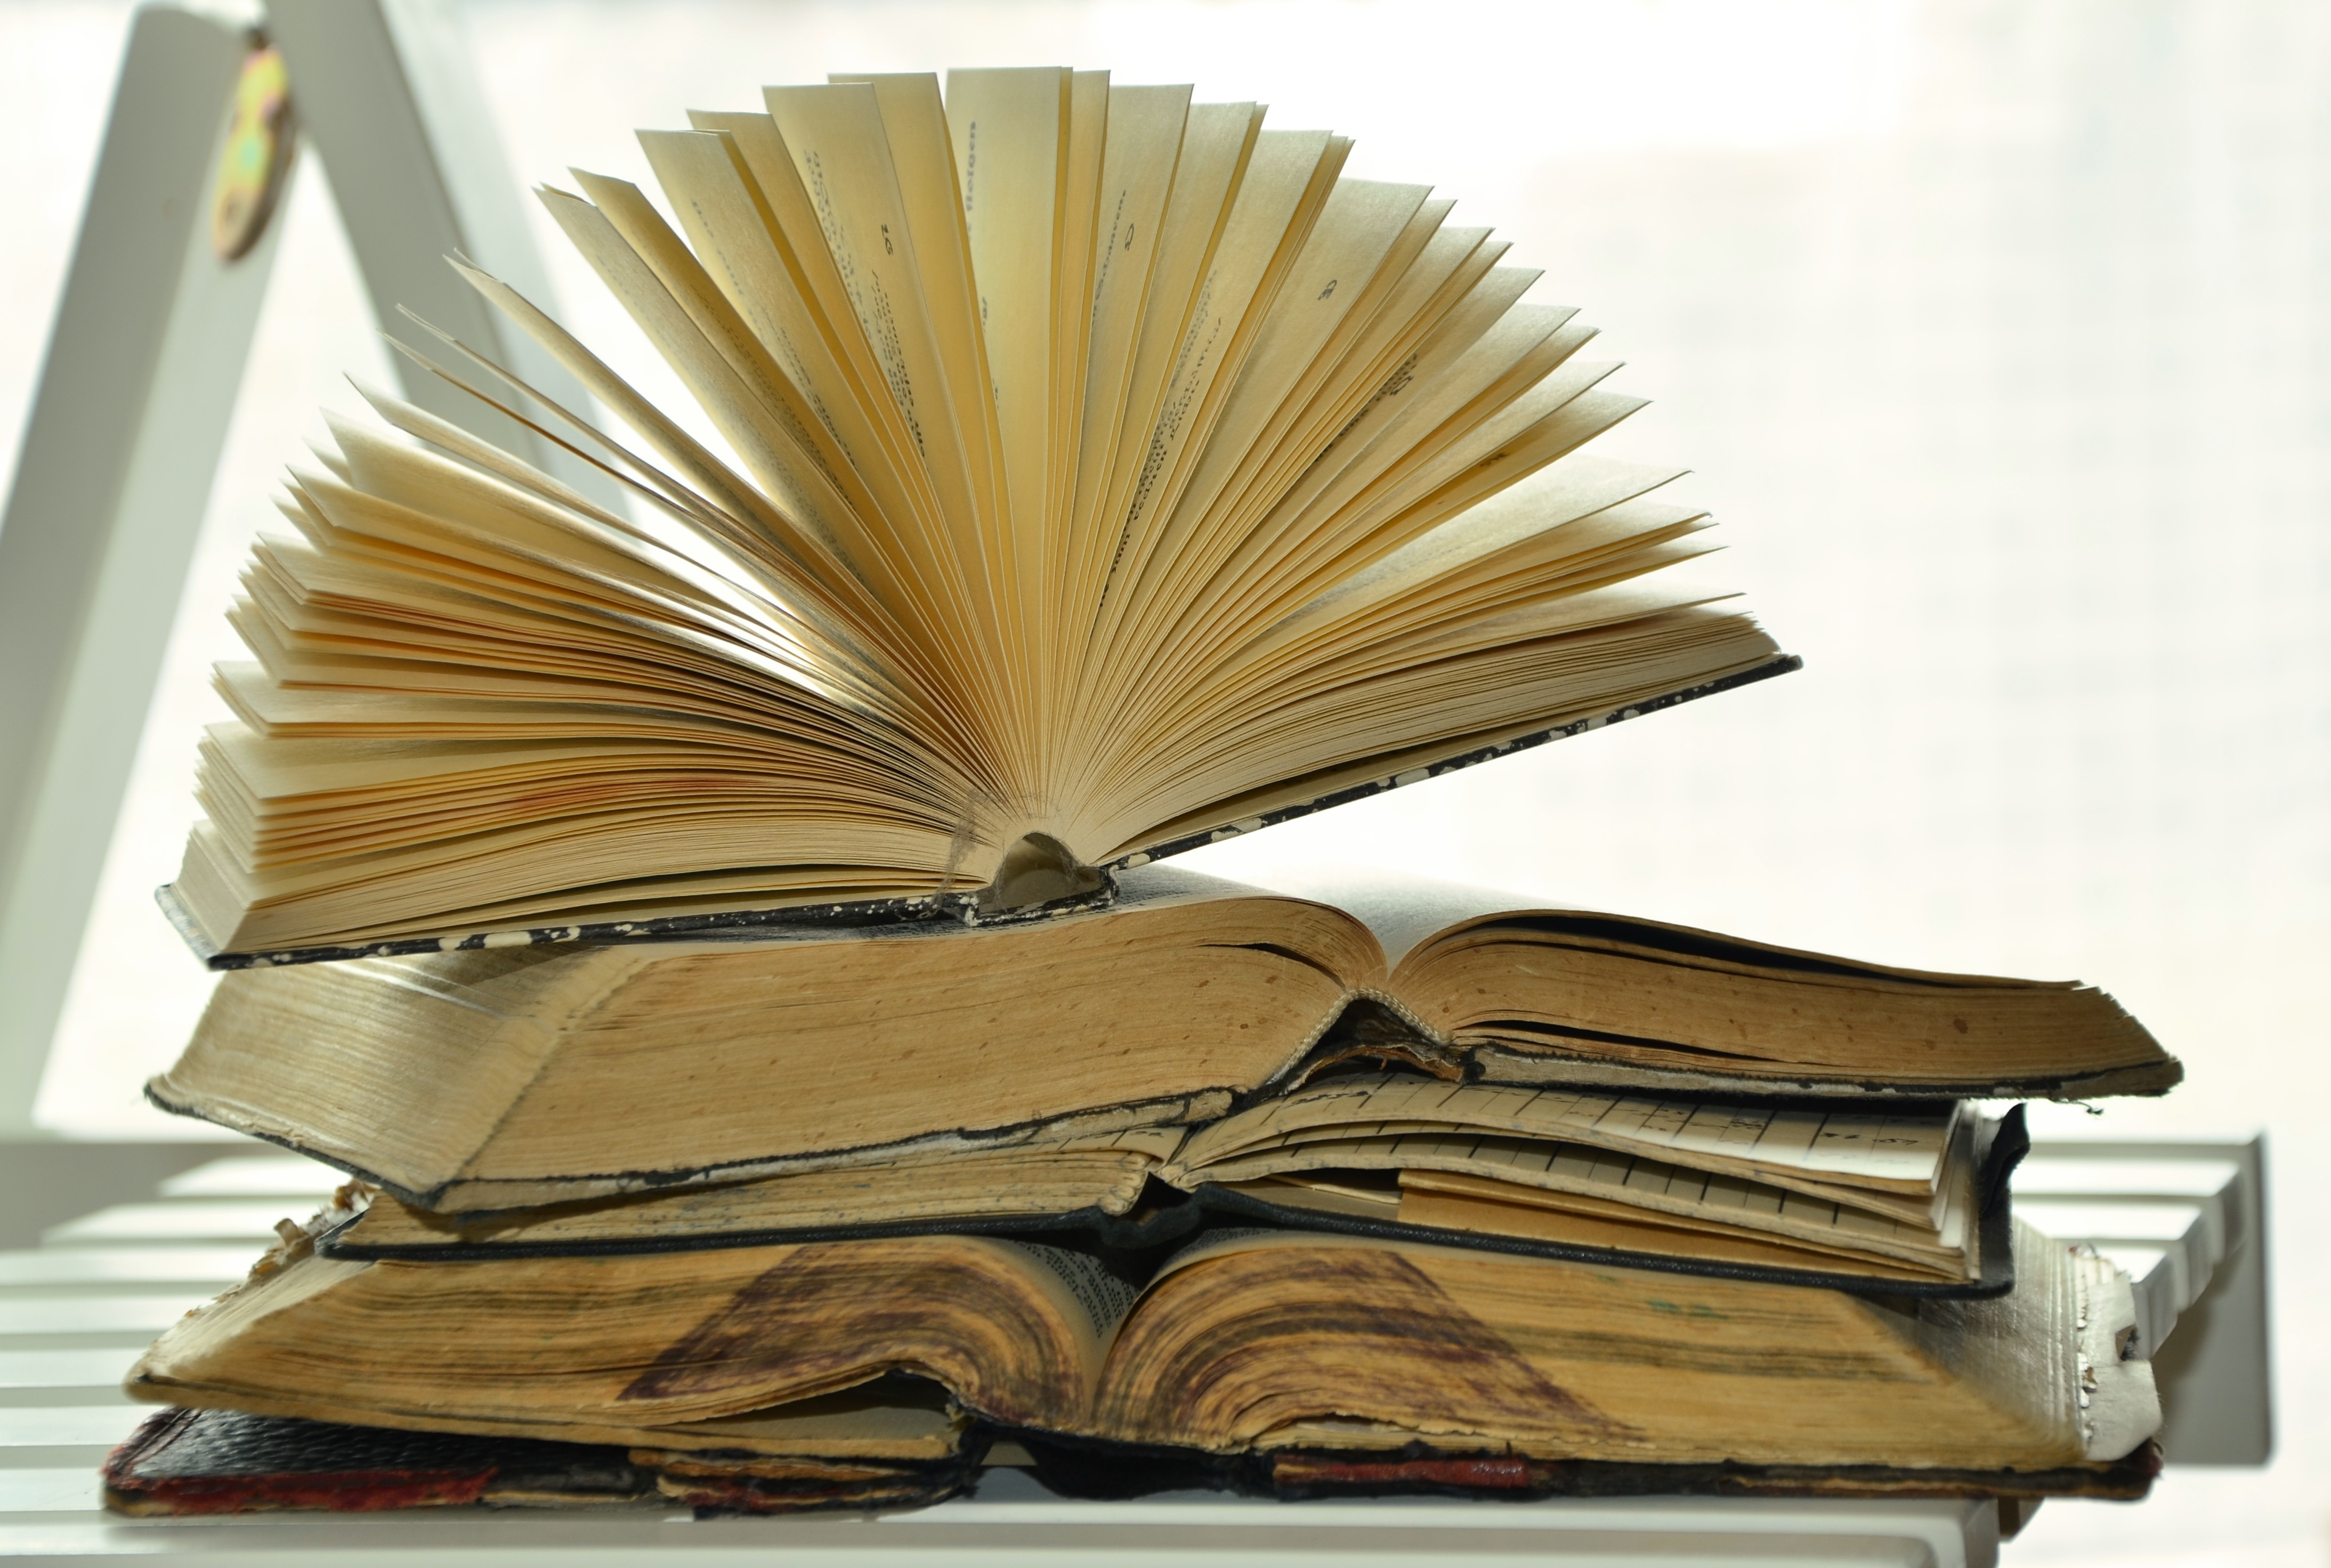
read, light, wood, antique, furniture, still life, old book, interior design, worn, books, learn, used, antiquarian, antiquariat, used books, old books, window covering